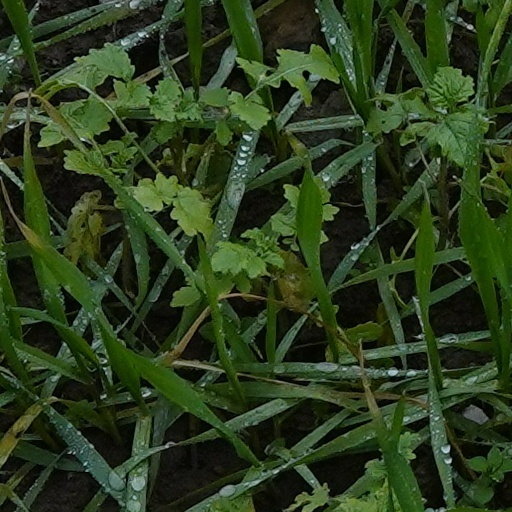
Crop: wheat